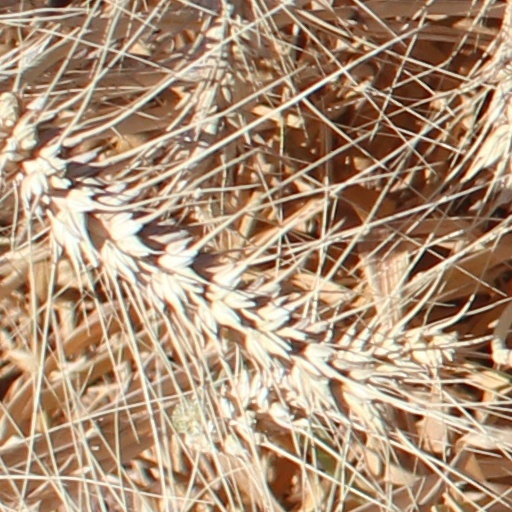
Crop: wheat